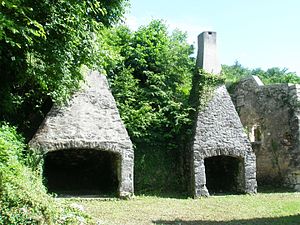
Kupolovn
Kupolovne i Slovenien
En kupolovn er en smelteovn, der tidligere har været meget anvendt inden for jernstøberierne.